Kafbikh

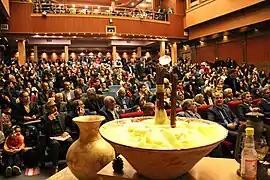
Yalda Festival in Iran featuring Kafbikh

Another custom performed in certain parts of Iran, particularly in Khorasan, on the night of Yalda (Chelleh) involves young engaged couples. The men send an edible arrangement combining seven kinds of fruits and a variety of gifts to their fiancées. In some areas, the girl and her family return the favor by sending gifts back to the young man.